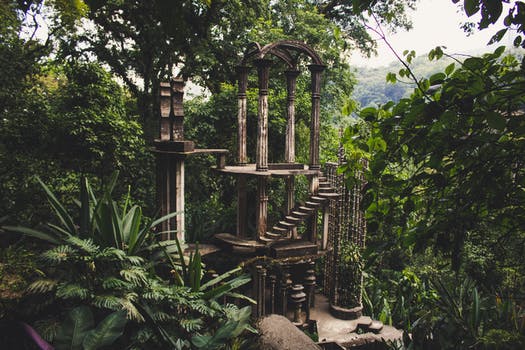
Label: No Watermark